Ron Vlaar

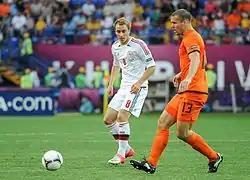
Vlaar (right) making a pass as, Denmark's Christian Eriksen looked on at the UEFA Euro 2012.

In the few matches the promising defender played, Vlaar made enough of an impression to be noticed by Marco van Basten, the coach of the Netherlands national team. He was selected for the qualifier against Romania in June 2005, but did not play. The first international match in which Vlaar played was a match against the Czech Republic, coming on as a 57th-minute substitute, in a 2–0 win on 8 October 2005. A month later on 12 November 2005, he made another appearance for the senior national team, starting a match and playing 60 minutes before being substituted, in a 3–1 loss against Italy. Following this, Vlaar did not earn a call up from the Netherlands squad.